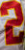
Number: 2